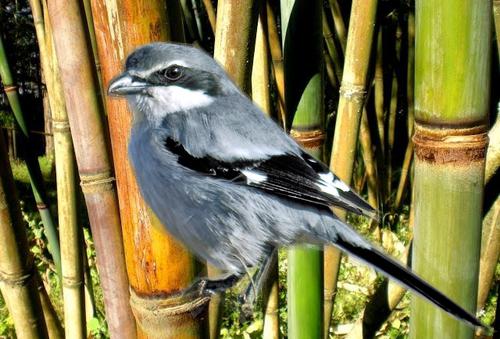
Bird species: Great_Grey_Shrike
Bird type: landbird
Background: land